Arleigh Burke-class destroyer

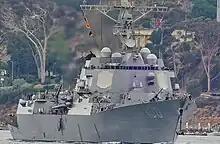
USS "Kidd" (DDG-100) near Naval Base San Diego with front ODIN system

Located on the forward deck is the 5-inch (127 mm) Mark 45 gun. Directed by the Mark 34 Gun Weapon System, it can be used in anti-ship, anti-air, and naval gunfire support (NGFS) roles. It can fire 16–20 rounds per minute and has a range of . "Arleigh Burke"s can stow 680 5-inch rounds.